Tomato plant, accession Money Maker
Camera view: vertical (180 deg); turntable rotation: 90 degrees
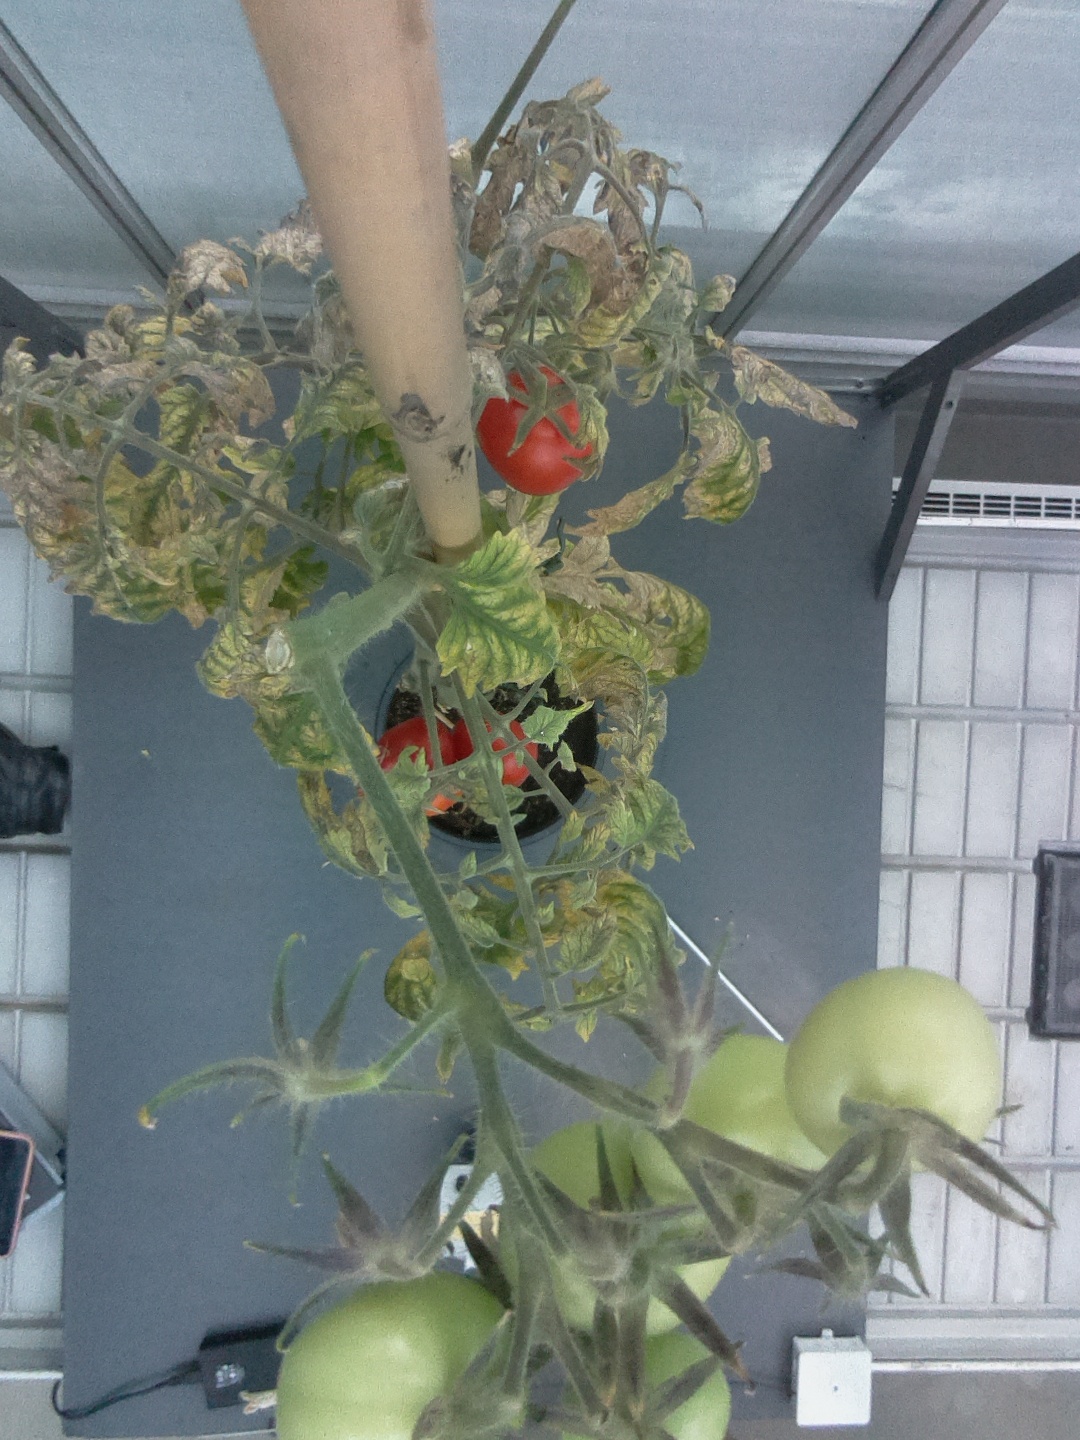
BBCH growth stage 86: 60%-70% of fruits show typical fully ripe color